Sondre Norheim

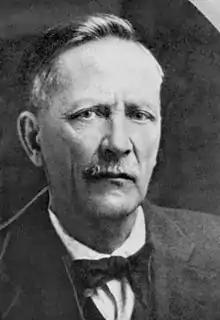

Sondre Norheim, born Sondre Auverson, (10 June 1825 – 9 March 1897) was a Norwegian skier and pioneer of modern skiing. Sondre Norheim is known as the father of Telemark skiing.